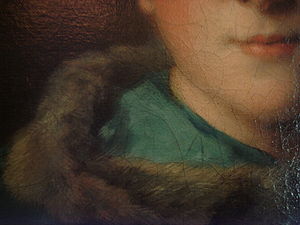
Krakelering
Typisk fransk krakelering i et portræt fra ca. 1750, større irregulære mønstre med kurver på krakelurerne
Krakelering betegner den fine revnedannelse der over tid kan opstå i overfladen på forskellige materialer på grund af udtørring, ælde eller påført med vilje. Udtrykket bruges især om skader på gamle malerier, men også om keramik, fajance og andre materialer, der benyttes til kunstværker. Krakeleringer kan i nogle tilfælde afsløre et kunstfalskneri, eftersom de er svære at forfalske, så de får et autentisk udseende. Kunstforfalskeren Eric Hebborn udviklede en teknik, som Tony Tetro udbyggede ved at benytte formaldehyd og en speciel opvarmningsteknik.